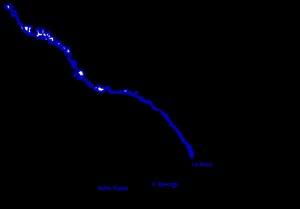
La province de Río Negro est une province de l'Argentine. Elle est située au sud du pays, en Patagonie. Elle est bordée au nord par la province de La Pampa, à l'est par celle de Buenos Aires, au sud par le Chubut et à l'ouest par le Neuquén et, séparée par la cordillère des Andes, par la République du Chili.